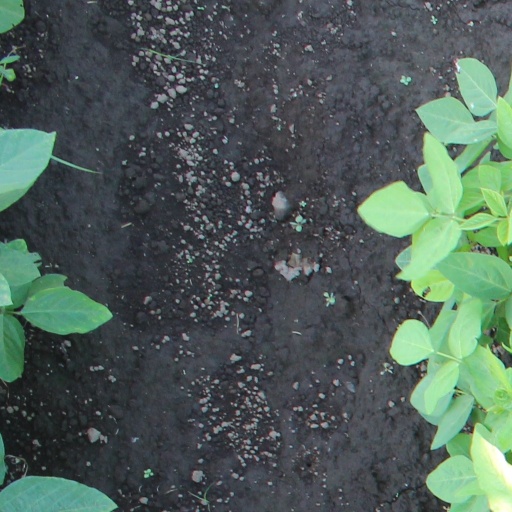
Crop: soybean